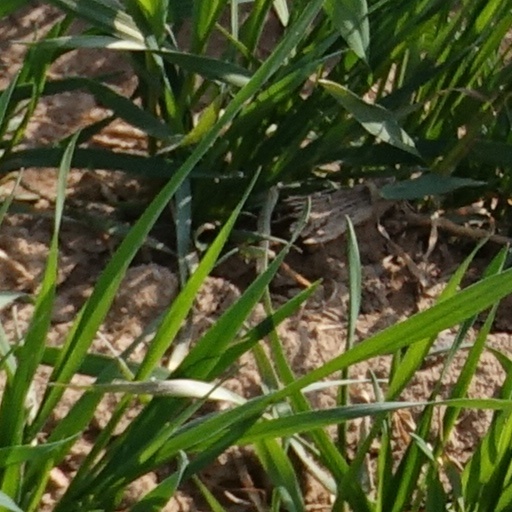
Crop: wheat